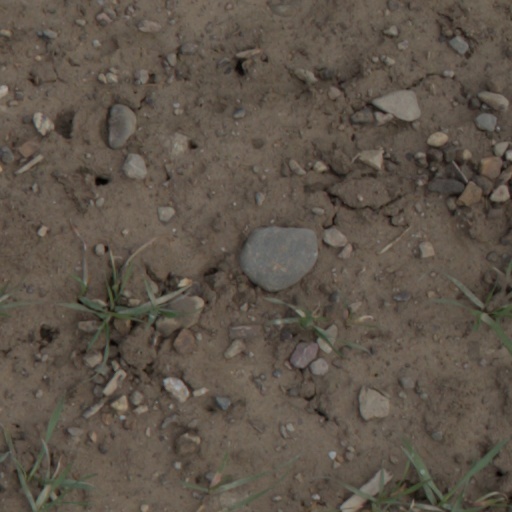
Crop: wheat